Alagappa Chettiar

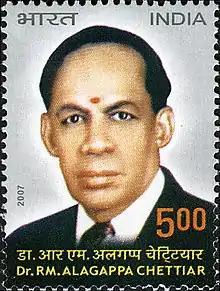
Chettiar on a 2007 stamp of India

Sir Alagappa Chettiar (6 April 1909 – 5 April 1957) was an Indian businessman and philanthropist. He was awarded the Padma Bhushan, the third-highest civilian award in India, in 1956.